List of Halloween (franchise) characters

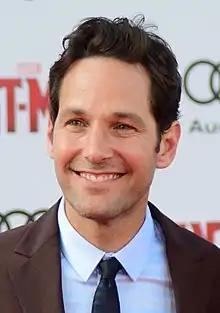
The adult Tommy Doyle was portrayed by Paul Rudd

Tommy Doyle in the original "Halloween" is an eight-year-old boy being babysat by Laurie Strode alongside Lindsey Wallace. Tommy is afraid of the bogeyman and constantly asks questions about him to Laurie, who claims he does not exist. When he sees Michael Myers across the street at the Wallace house, Tommy believes it is the bogeyman, but Laurie dismisses his suspicions. When Laurie eventually goes over to the Wallace house to see what her friends Annie and Lynda are doing, she is attacked by Michael. She runs back to the Doyle house, screaming at Tommy to wake up and unlock the door, and he does so. Laurie eventually sends him and Lindsey to find help, and their screams alert Dr. Loomis to Michael's location. "Halloween II" briefly features Tommy in footage from the first film.